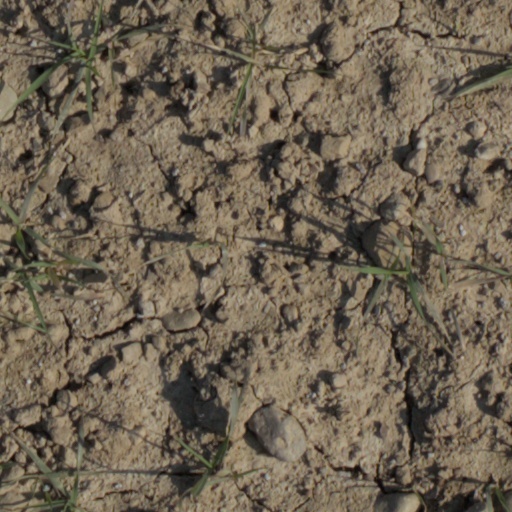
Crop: wheat